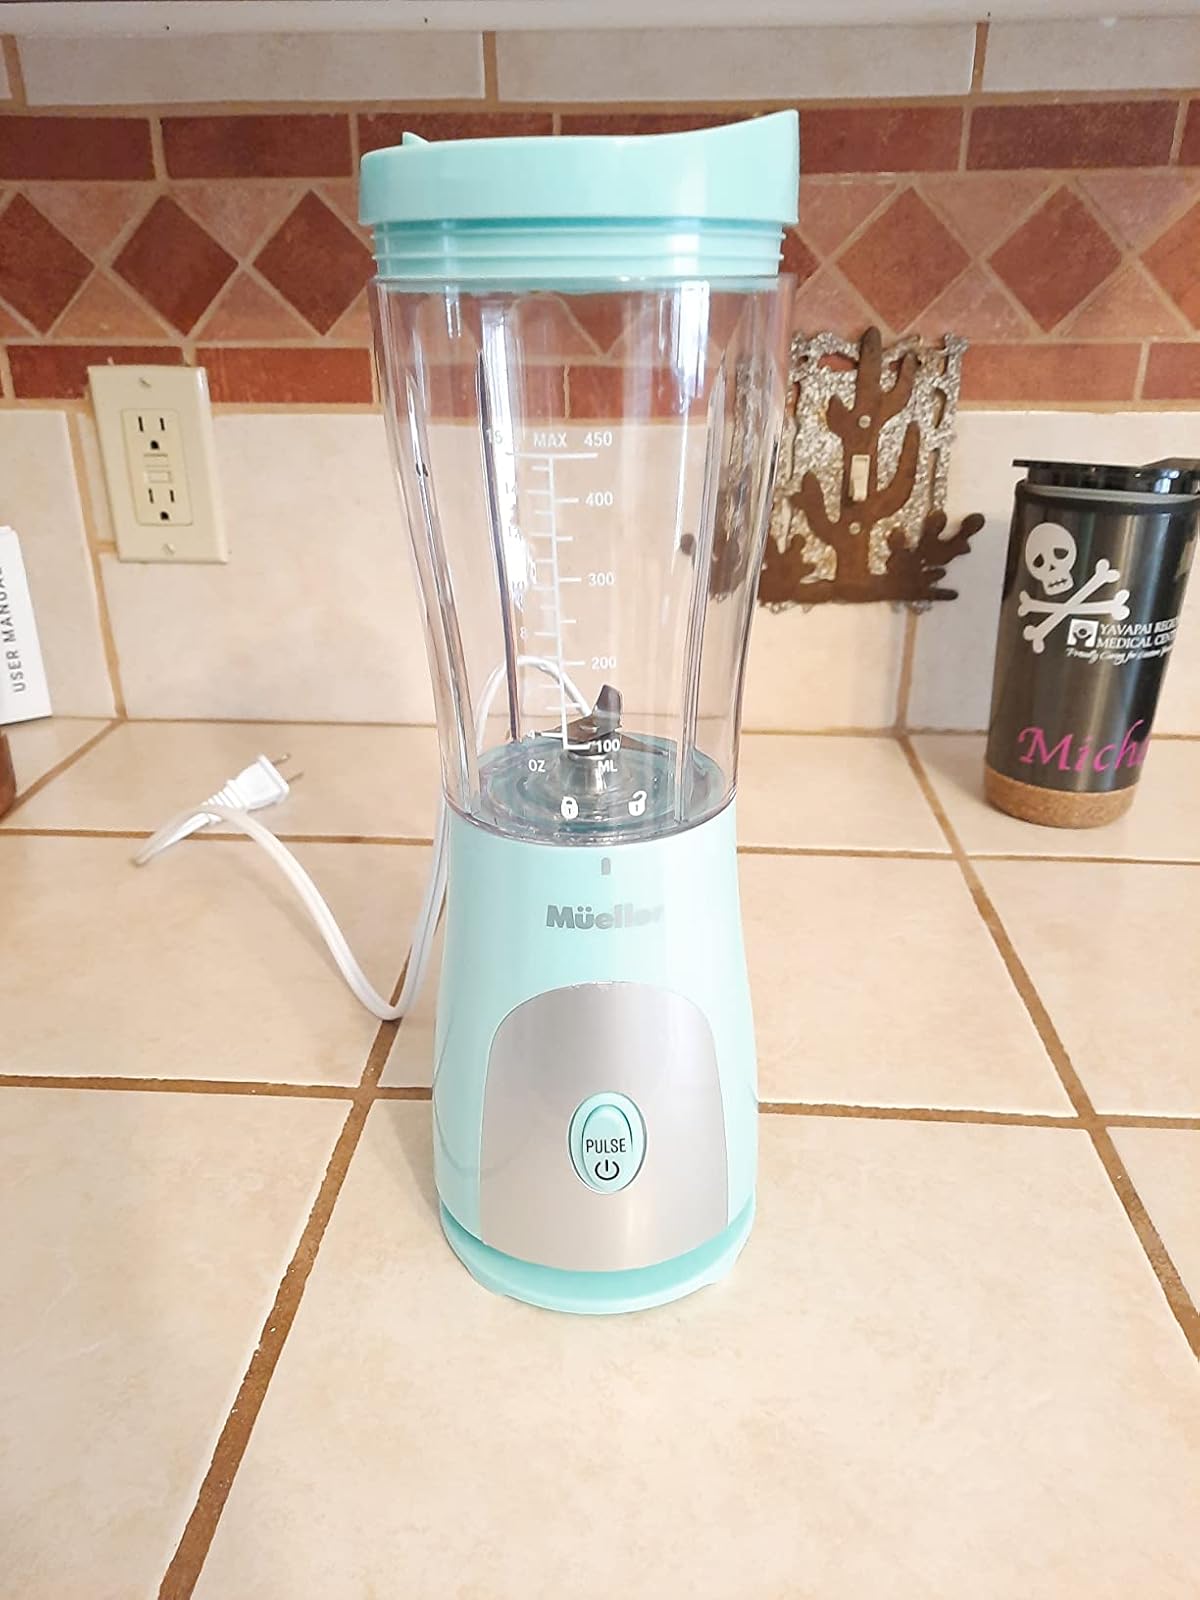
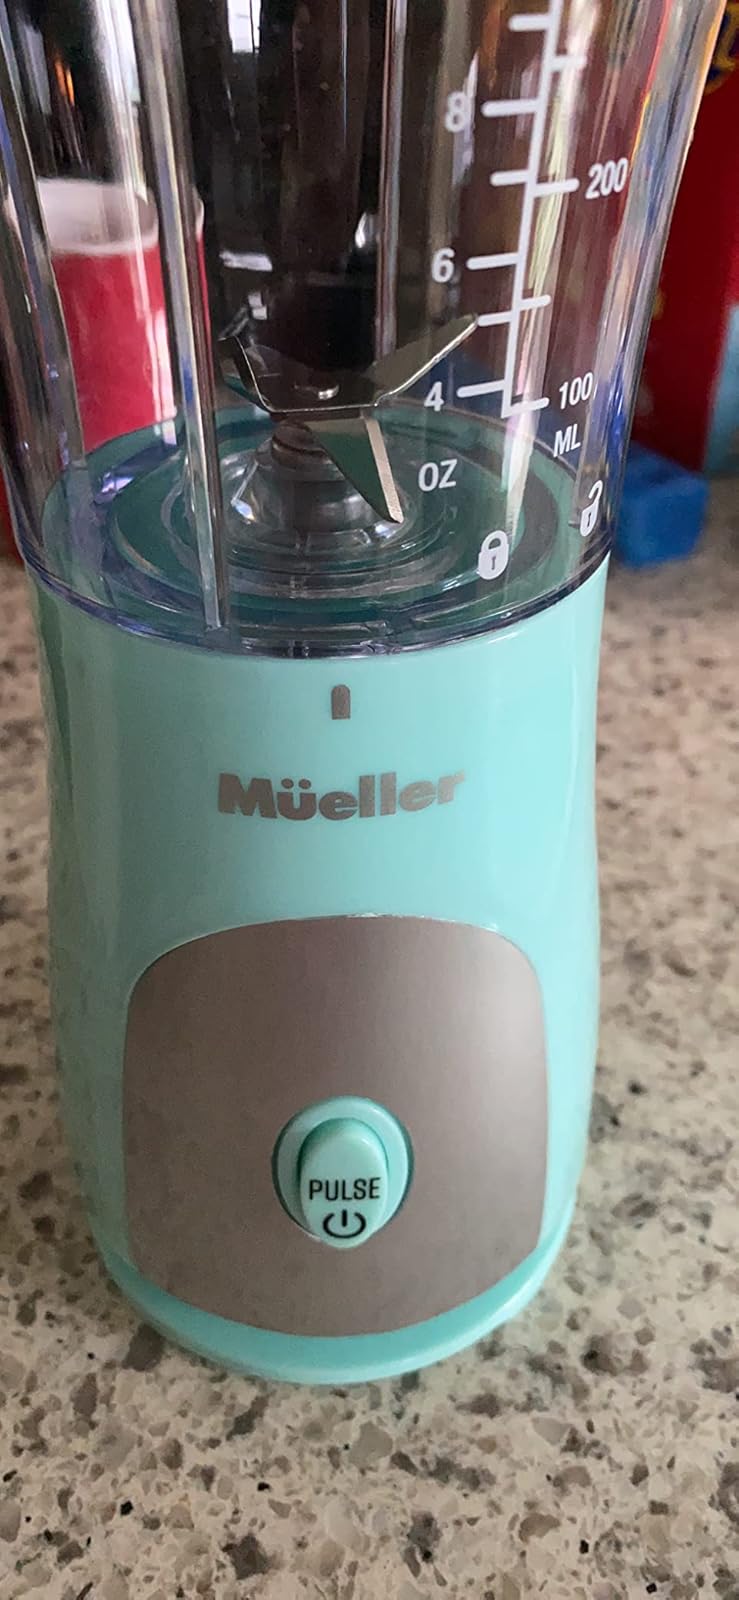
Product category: items_blender
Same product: yes